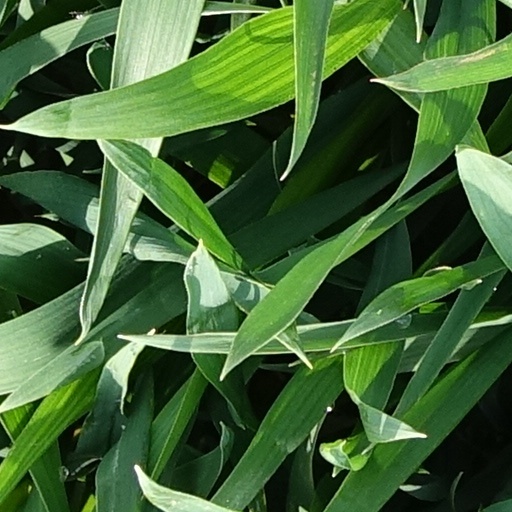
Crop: wheat